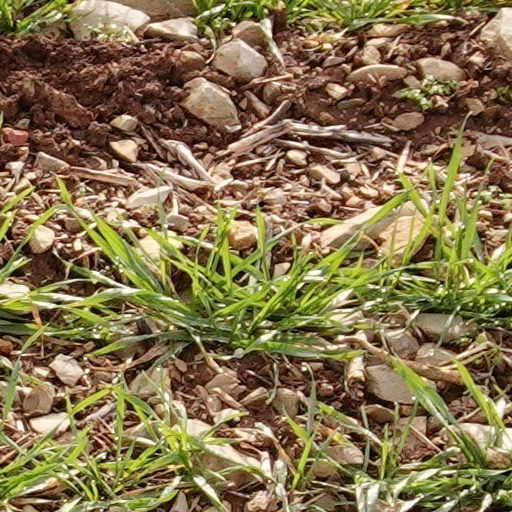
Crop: wheat